Pennsylvania Route 187

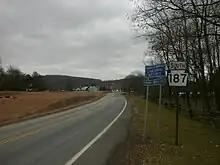
PA 187 facing southbound from the New York state line in Windham Township

PA 187 begins at an intersection with PA 87 in North Branch Township, Wyoming County, heading north on a two-lane undivided road. The road passes through Lovelton and heads north-northwest through forested areas with some farm fields and homes. The route heads into agricultural areas and turns to the west.